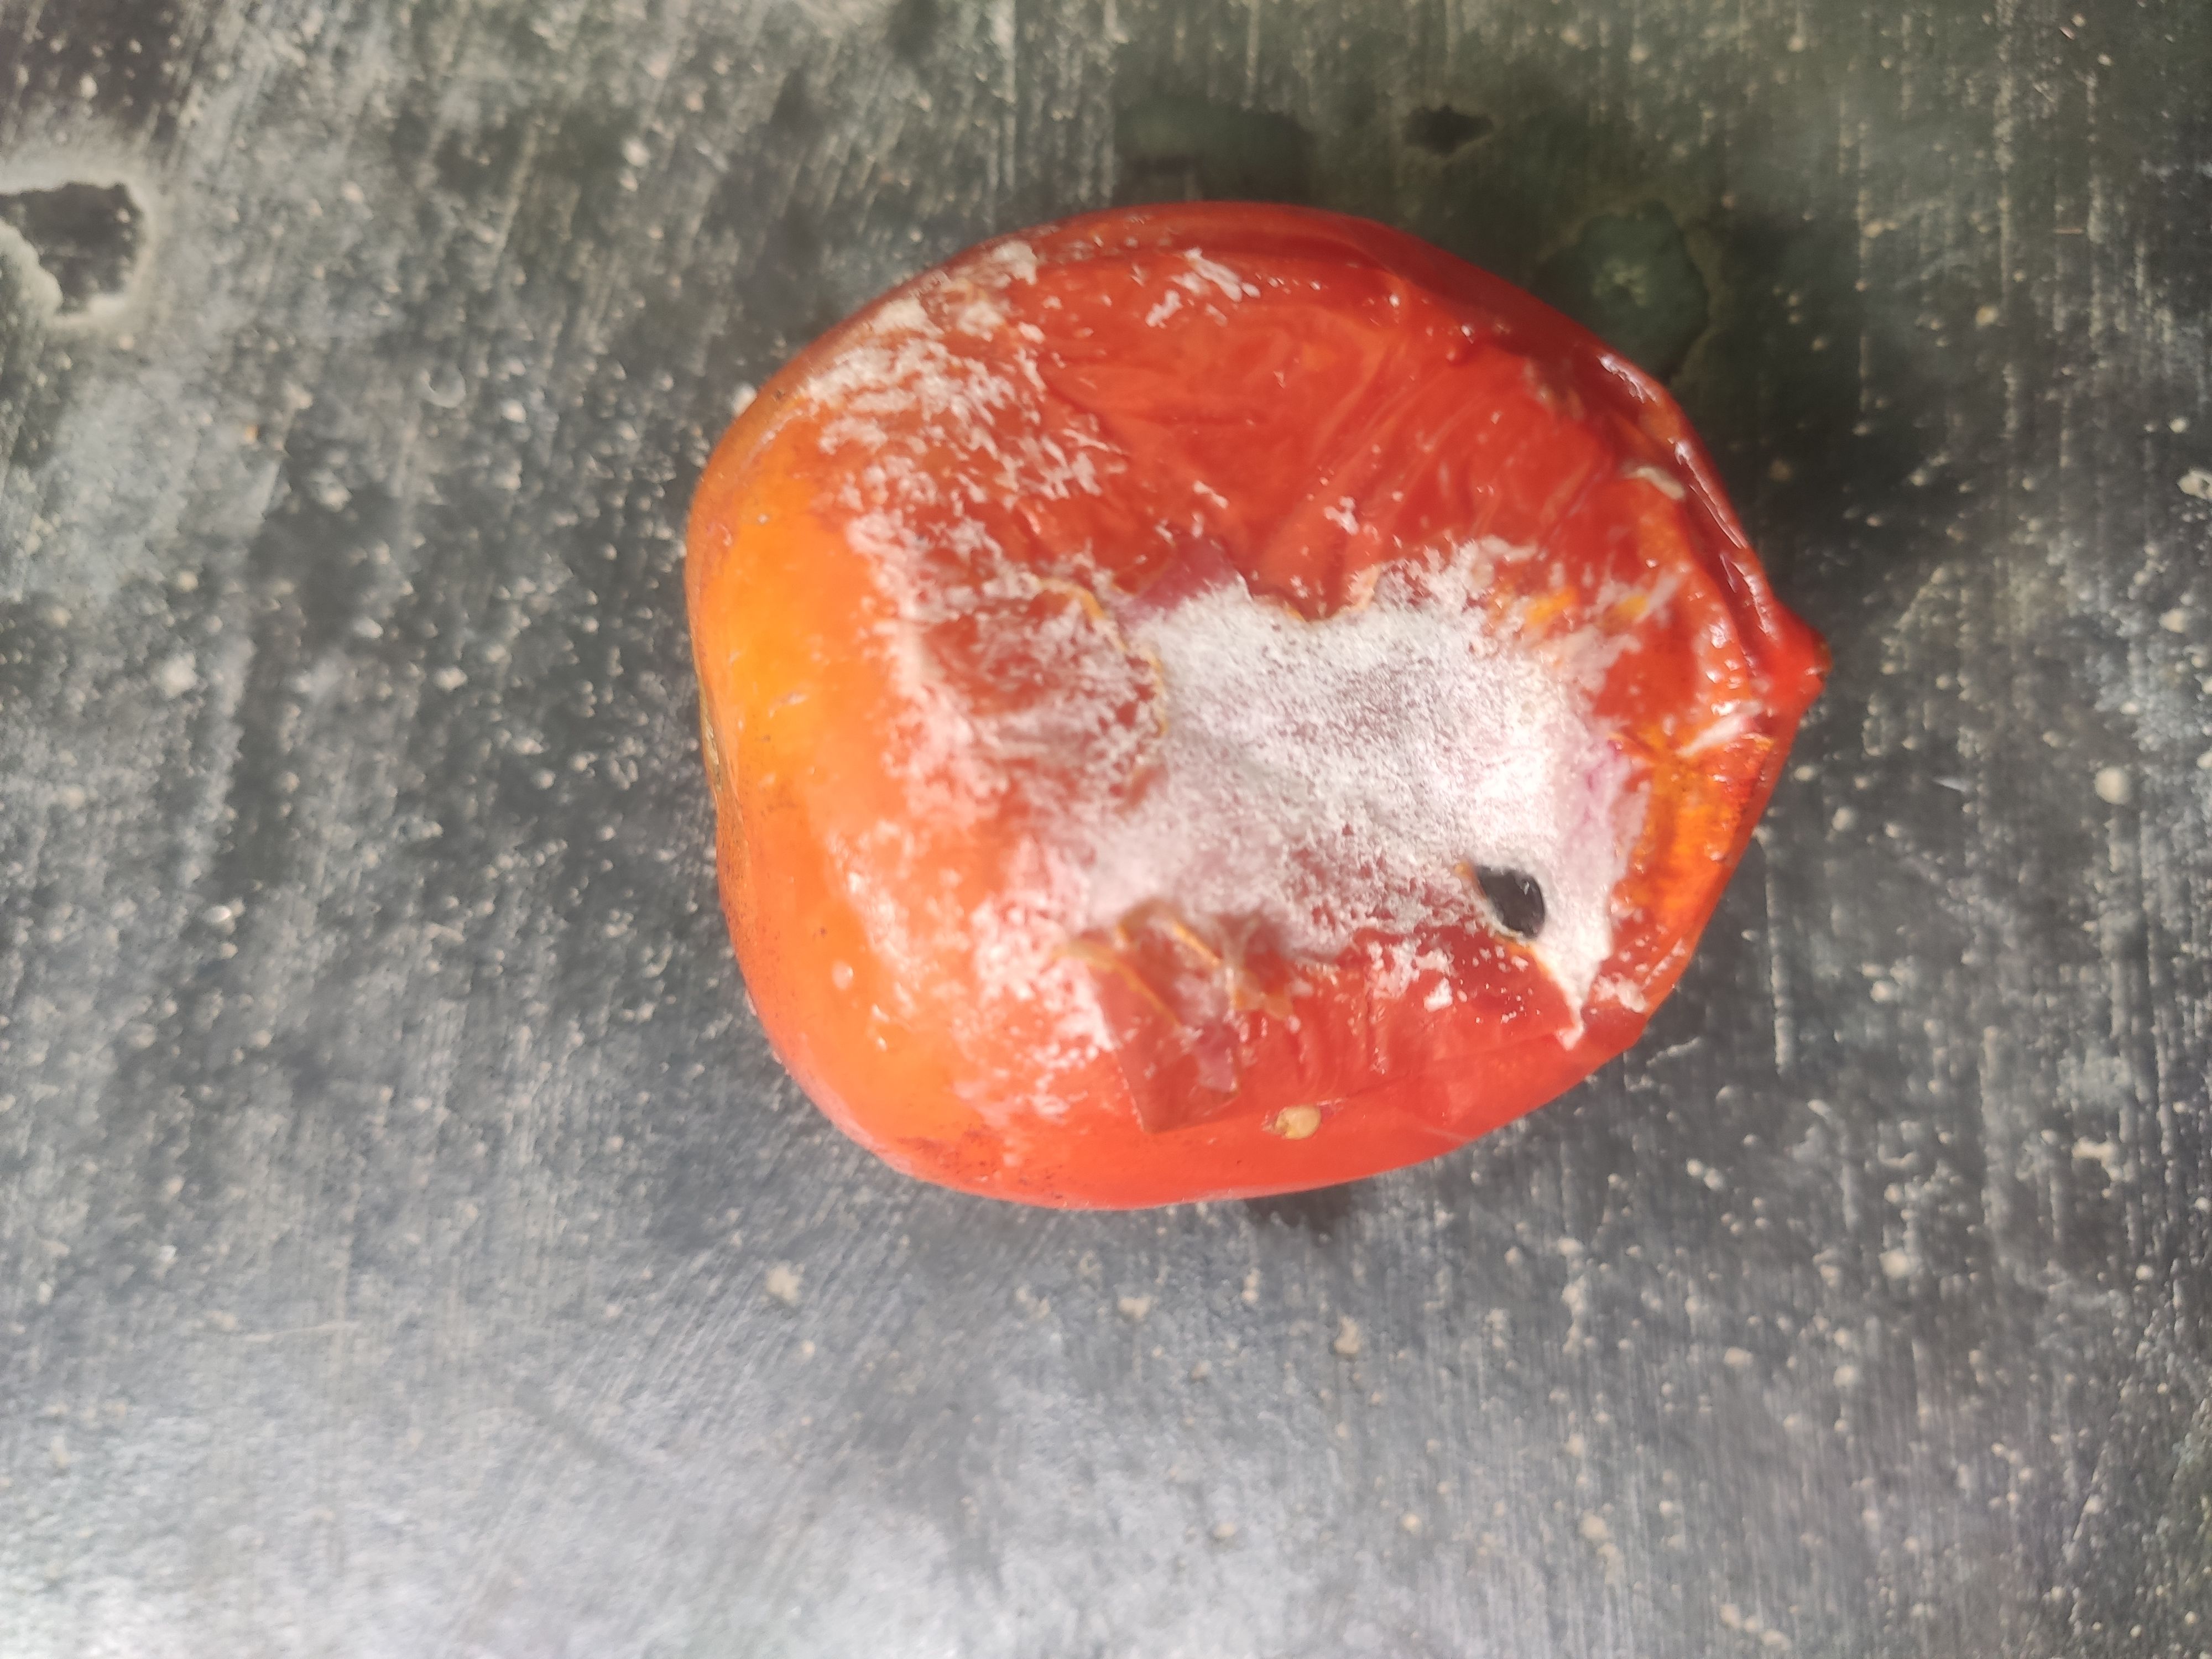
Fruit: tomatoes
Grade: 3rd-grade